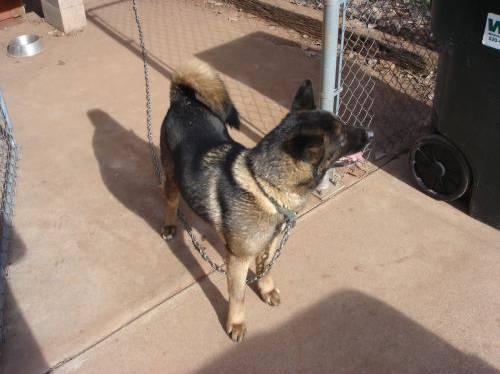
Label: dog